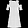
Label: Dress